Ay (pharaoh)

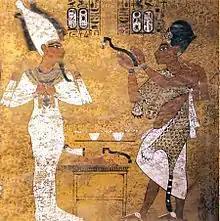
Ay performing the opening of the mouth ceremony for Tutankhamun, scene from Tutankhamun's tomb (KV62). Ay is wearing the leopard skin worn by Egyptian High Priests and a Khepresh, a blue crown worn by Pharaohs.

It is generally presumable that Ay retained his post as vizier from his original appointment during Akhenaten's government, all the way through the reign of Tutankhamun. This reign is most notably marked by the restoration of the original ancient Egyptian religion, especially the restoration of the power of the Amun priesthood, who had lost their influence over Egypt under Akhenaten.